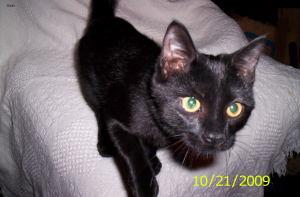
Breed: Bombay